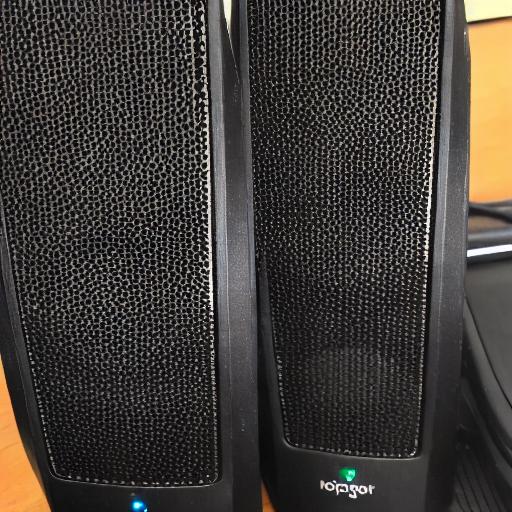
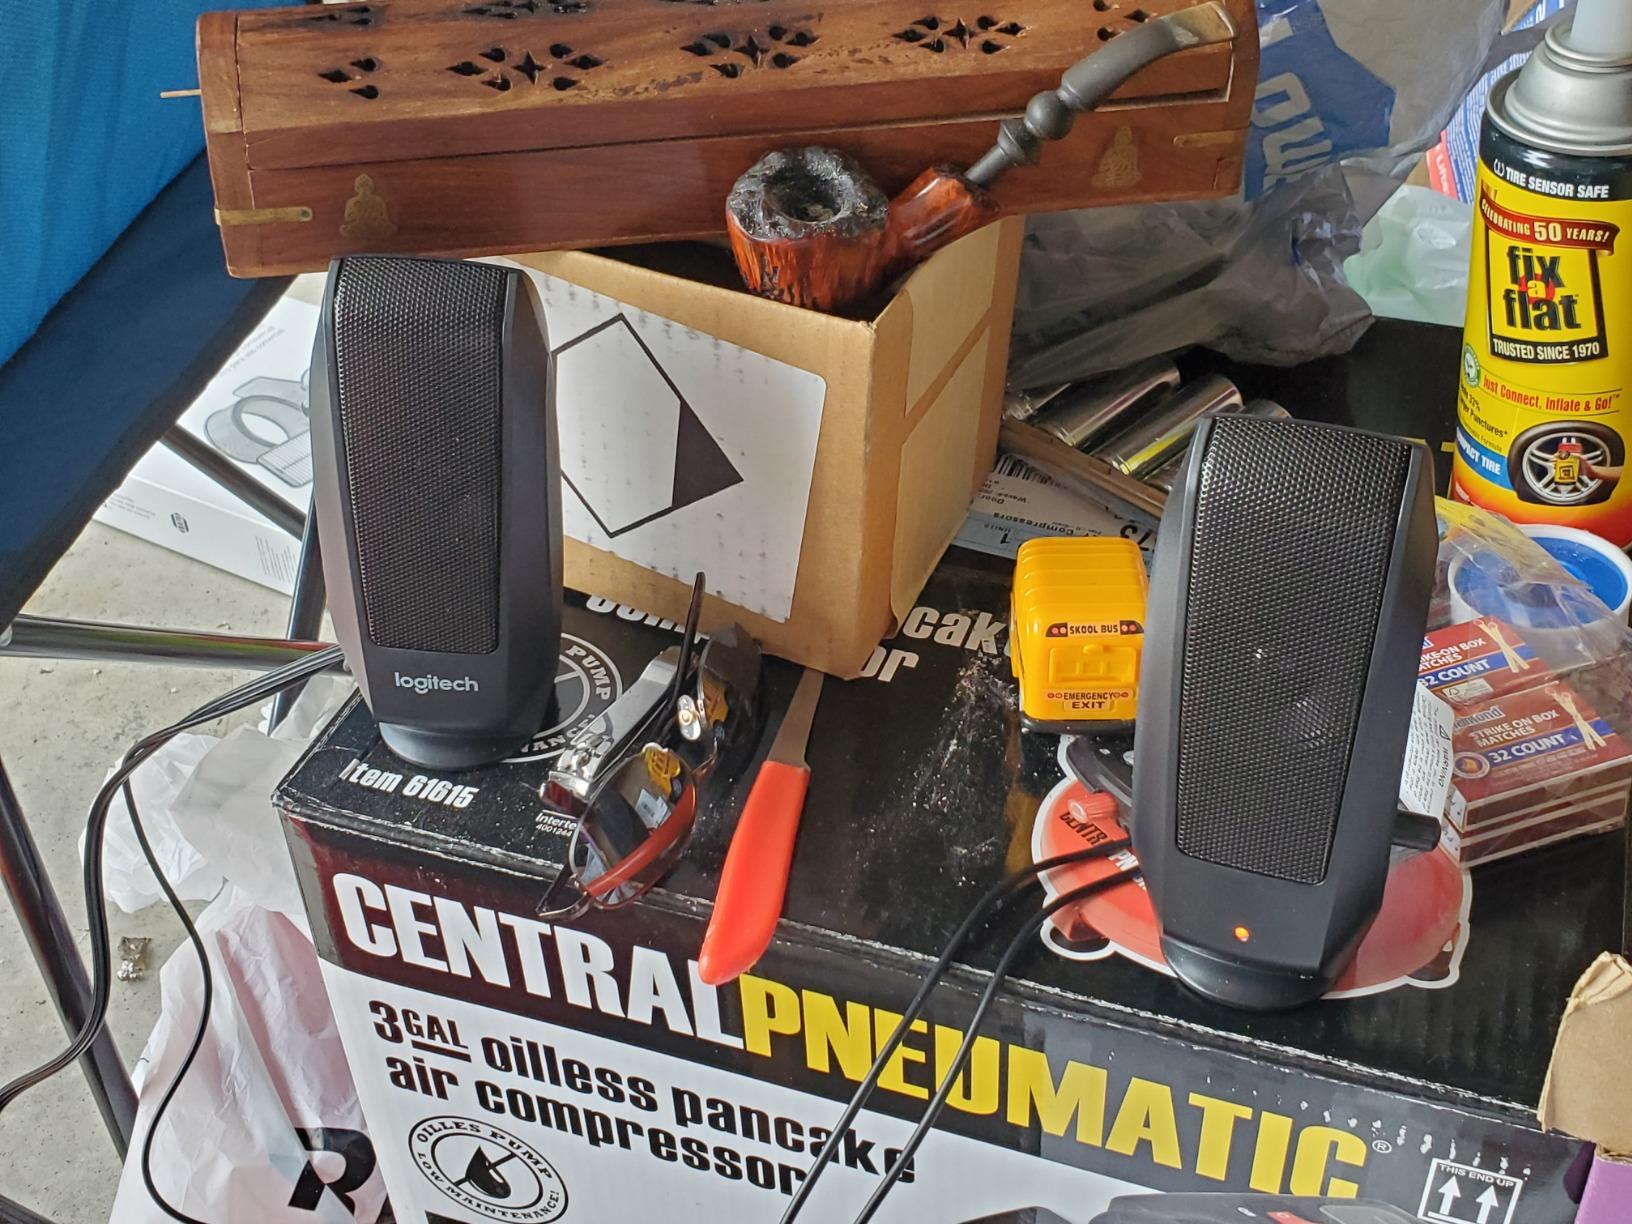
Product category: speaker
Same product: no